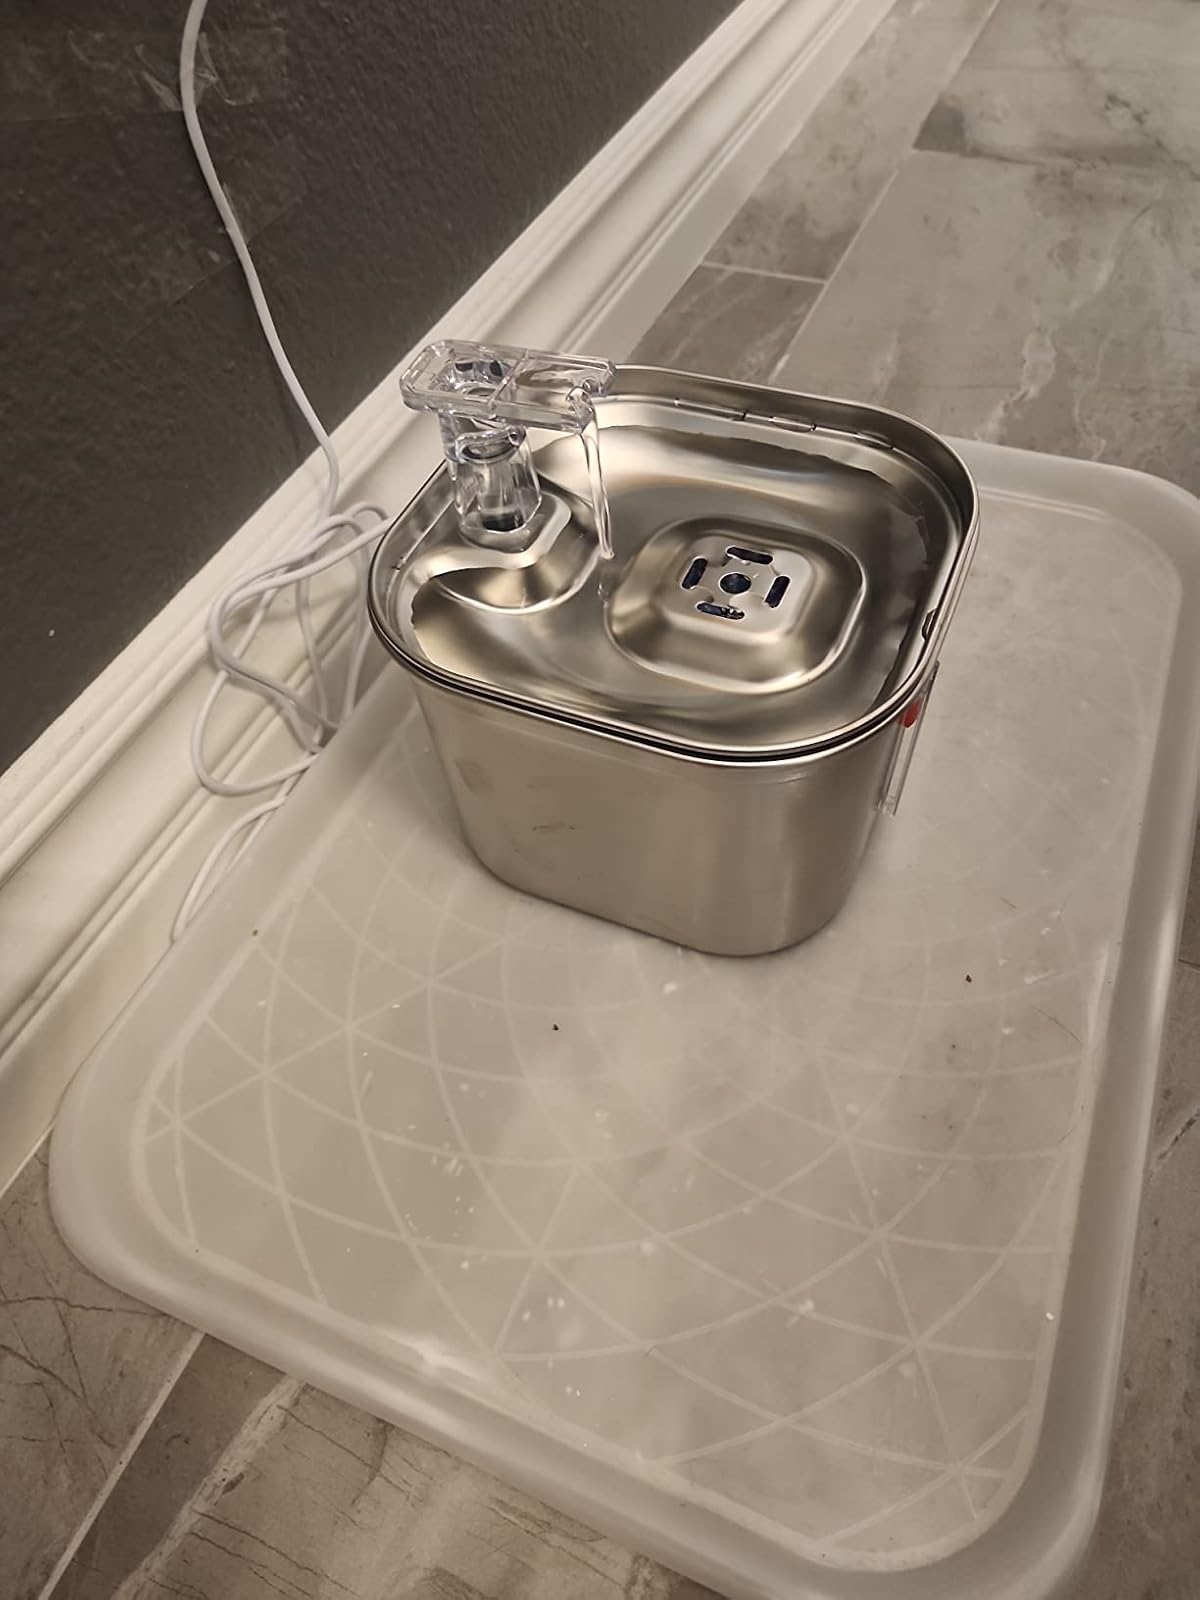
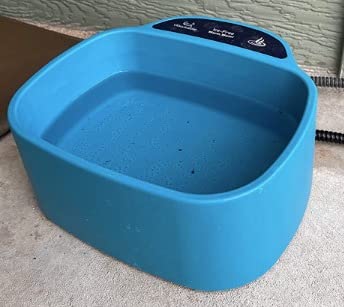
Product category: items_bowl
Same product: no